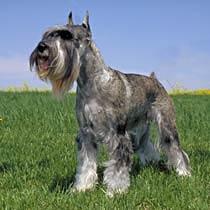
standard_schnauzer